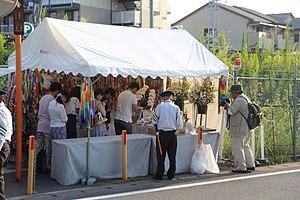
L'incendie criminel de Kyoto Animation est un incendie criminel meurtrier qui s'est produit le 18 juillet 2019 dans le studio 1 de Kyoto Animation dans l'arrondissement de Fushimi à Kyoto, au Japon. Les enquêteurs soupçonnent Shinji Aoba, un homme de 41 ans, de l'avoir causé. Avec 36 morts, il s'agit de la pire tuerie de masse commise au Japon depuis la fin de la Seconde Guerre mondiale.